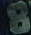
Number: 8